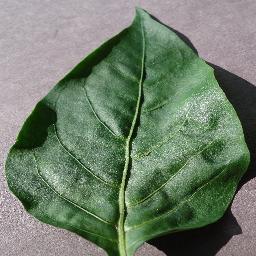
Label: Pepper,_bell___healthy